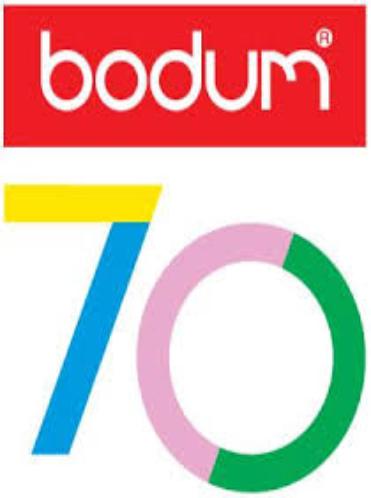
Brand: BODUM
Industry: Necessities